Alfred Sisley

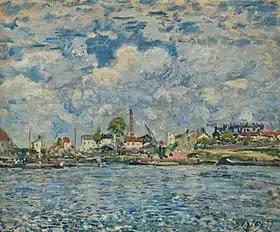
"La Seine au point du jour", 1877, Musée Malraux, Le Havre

In 1897, Sisley and his partner visited Britain again, and were finally married in Wales at Cardiff Register Office on 5 August. They stayed at Penarth, where Sisley painted at least six oils of the sea and the cliffs. In mid-August they moved to the Osborne Hotel at Langland Bay on the Gower Peninsula, where he produced at least eleven oil paintings in and around Langland Bay and Rotherslade (then called Lady's Cove). They returned to France in October. This was Sisley's last voyage to his ancestral homeland. The National Museum Cardiff possesses two of his oil paintings of Penarth and Langland.